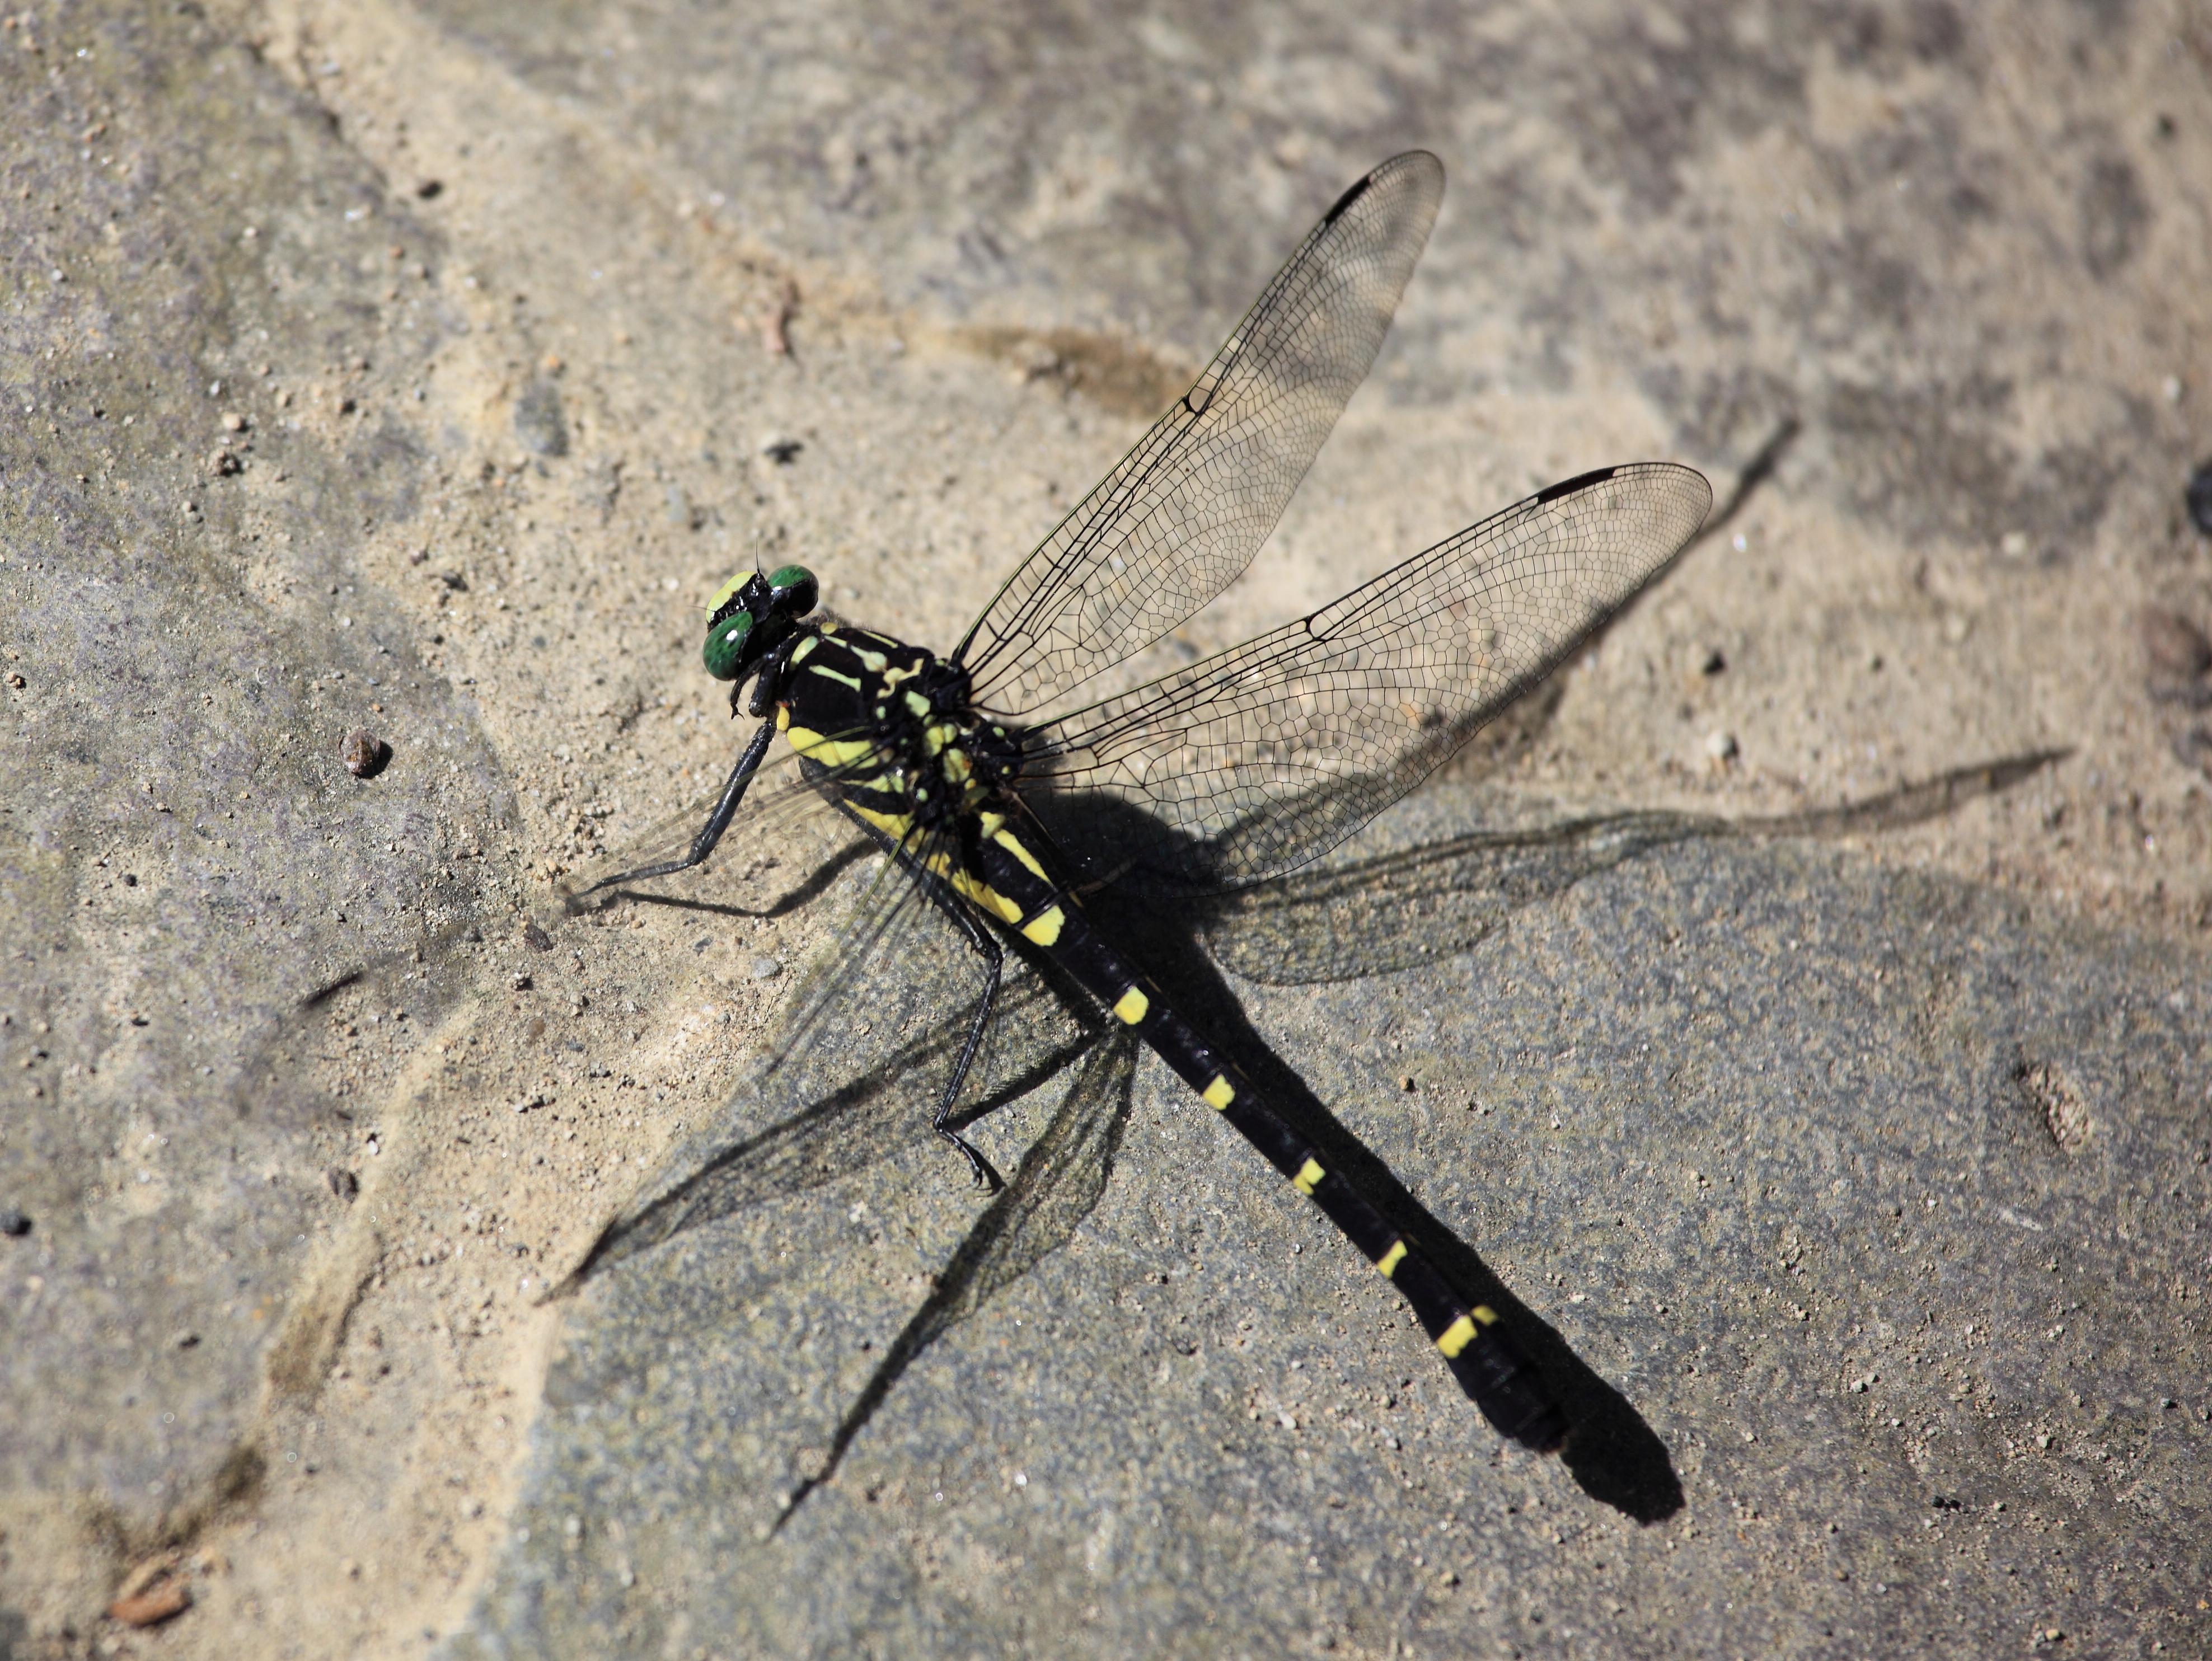
high, insect, fauna, invertebrate, dragonfly, 5d, hires, markii, hi, res, resolution, chiba, ohtaki, isumi, macro photography, arthropod, ground beetle, sieboldius, albardae, taxonomy binomial sieboldiusalbardae, dragonflies and damseflies, net winged insects